Johnny Jacobs

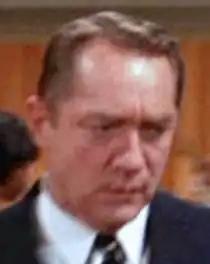
Johnny Jacobs in Batman 1966

John Byron Jacobs (June 22, 1916 – February 8, 1982) was an American television announcer, often for Chuck Barris productions—namely, "The Newlywed Game" and "The Dating Game".